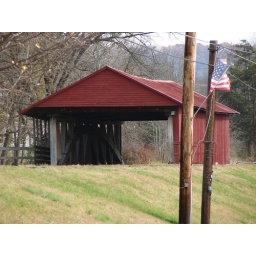
A covered bridge over the canal, although it wasn't a bridge. It was just a wooden bridge with no bottom.